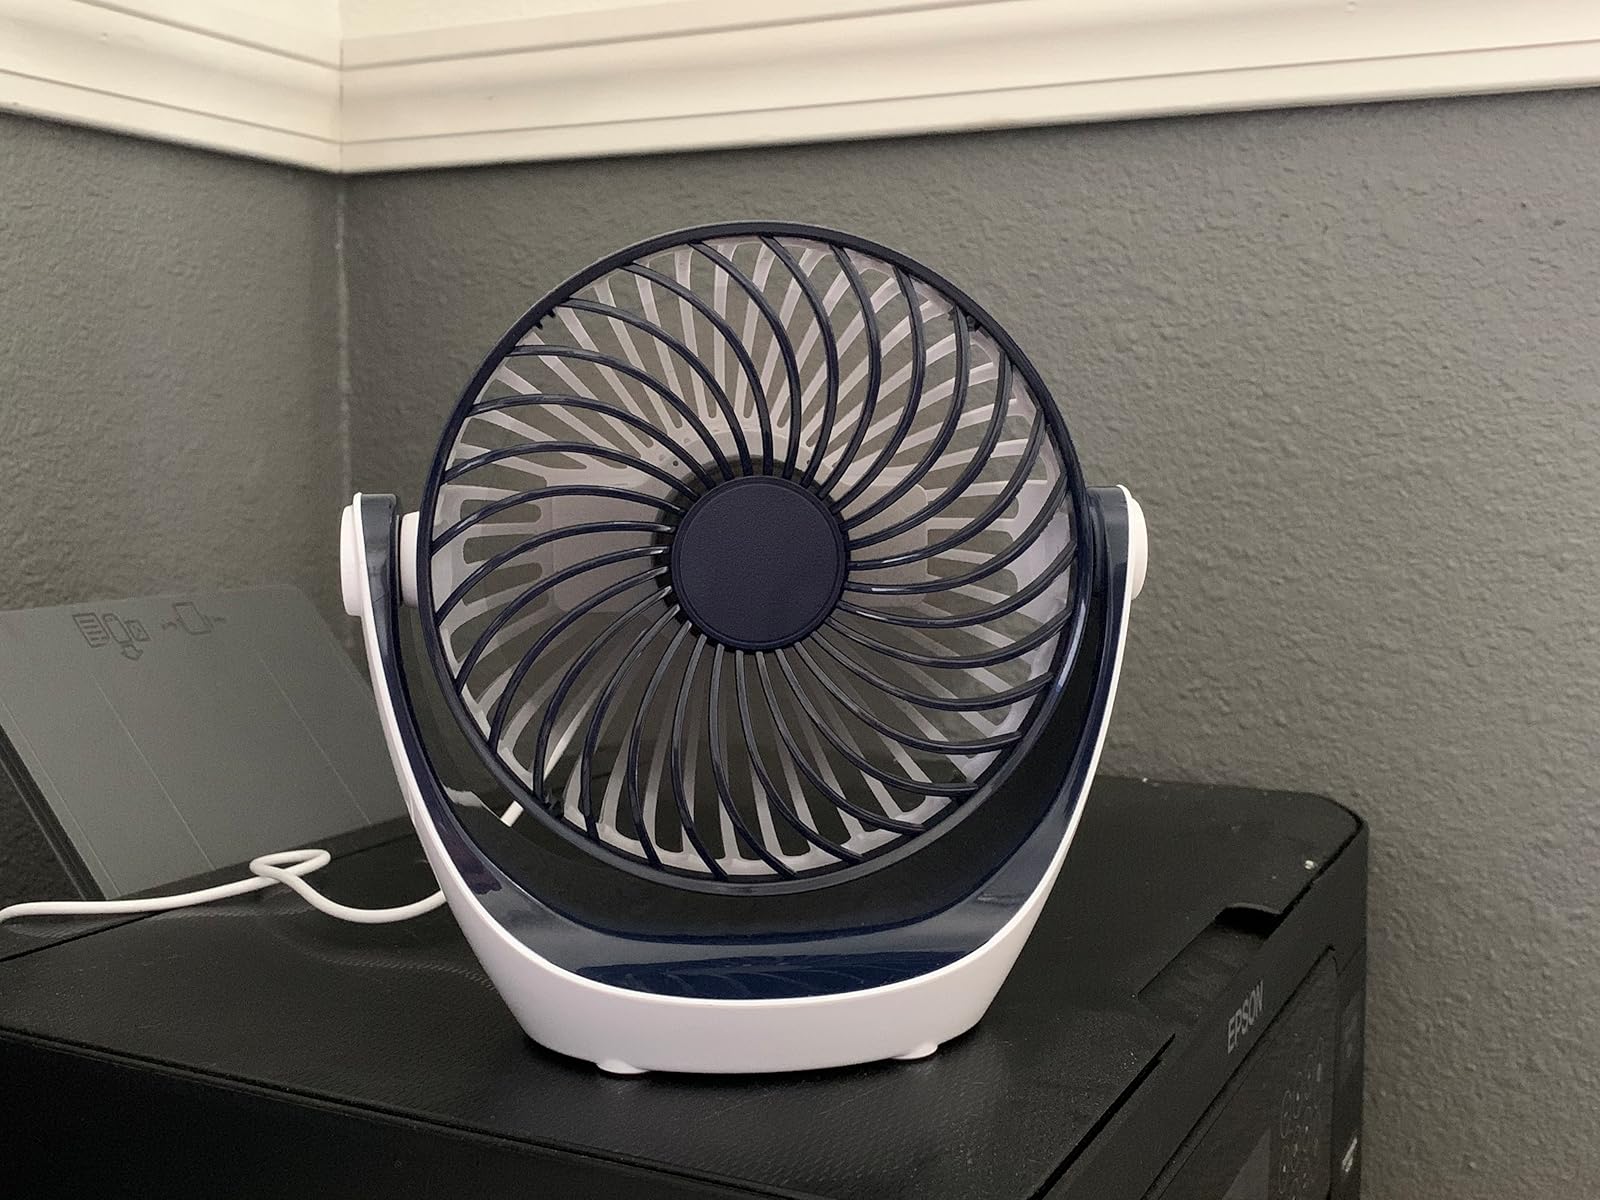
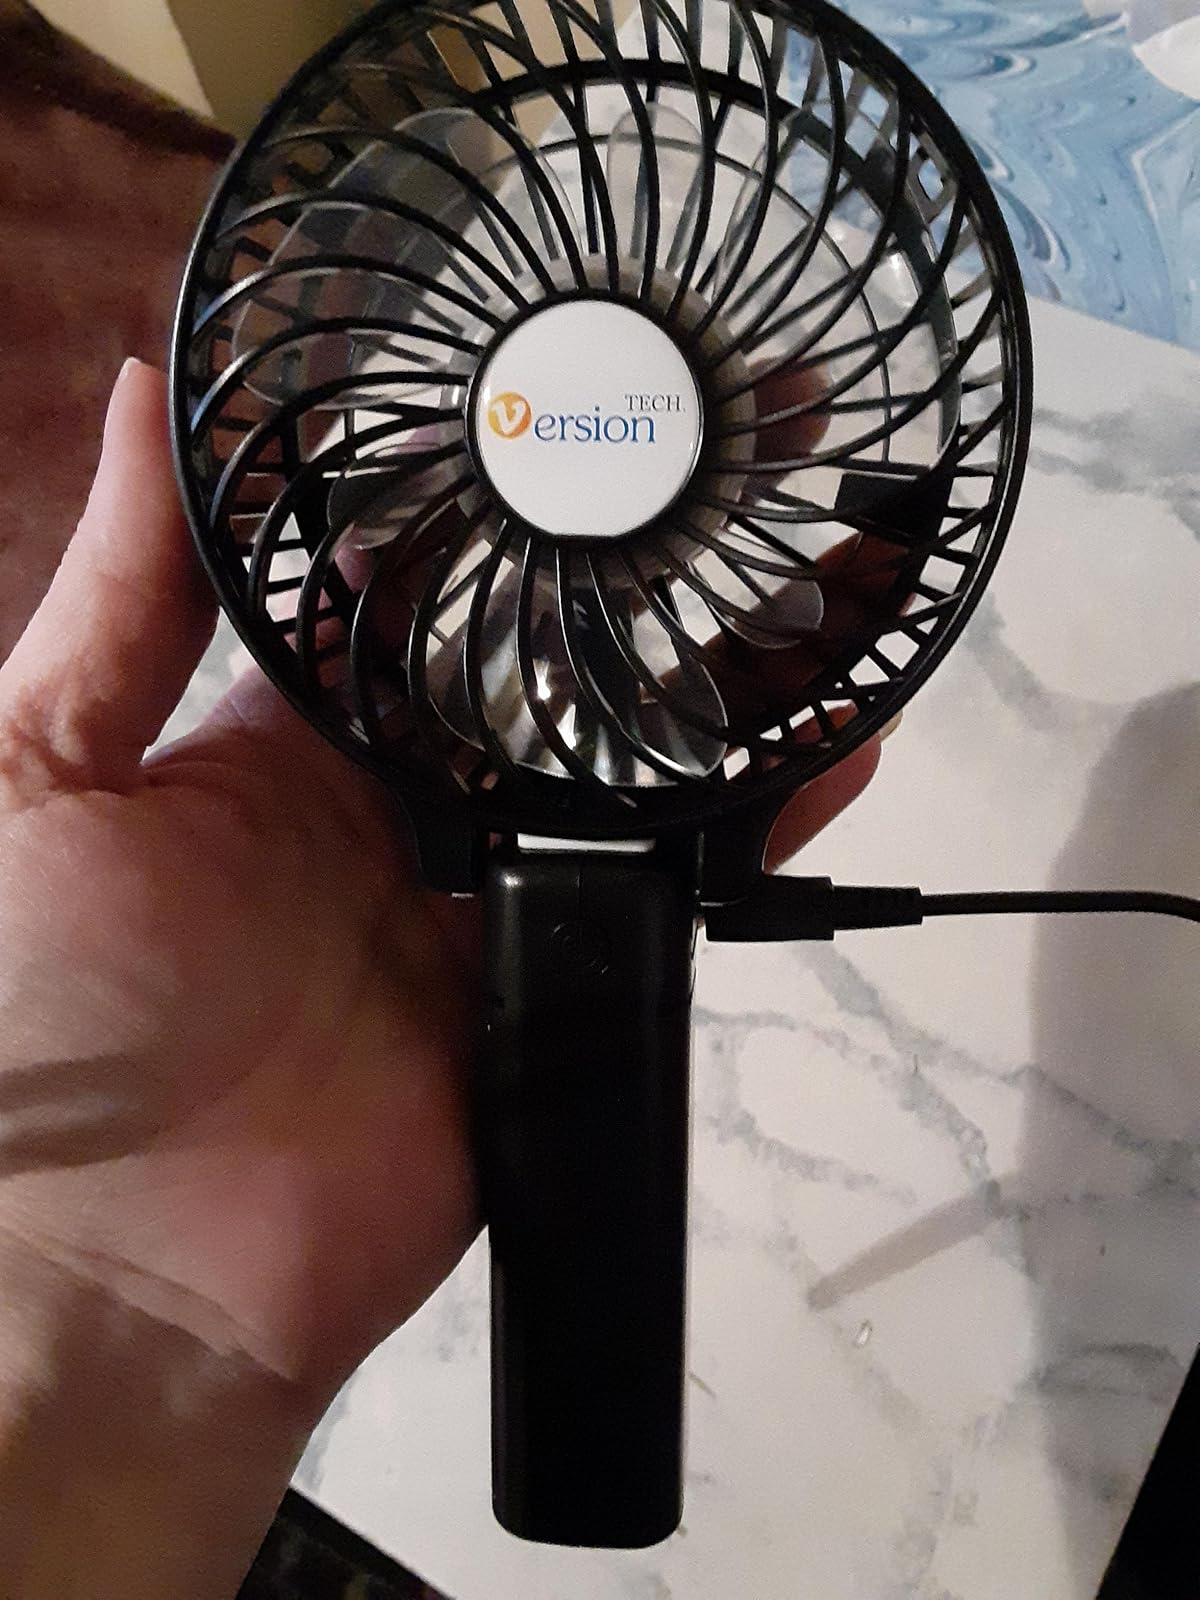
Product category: fan
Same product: no